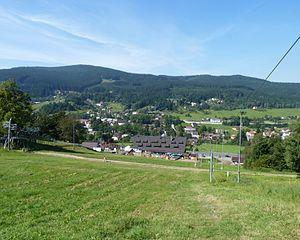
Mosty u Jablunkova est une commune du district de Frýdek-Místek, dans la région de Moravie-Silésie, en Tchéquie. Sa population s'élevait à 3 785 habitants en 2018.